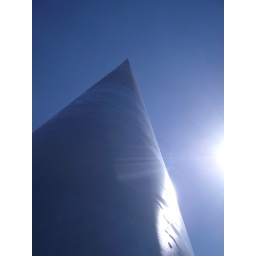
Looking up from the base of the Spire to the tip, 120 metres up into the clear blue sky over Dublin.